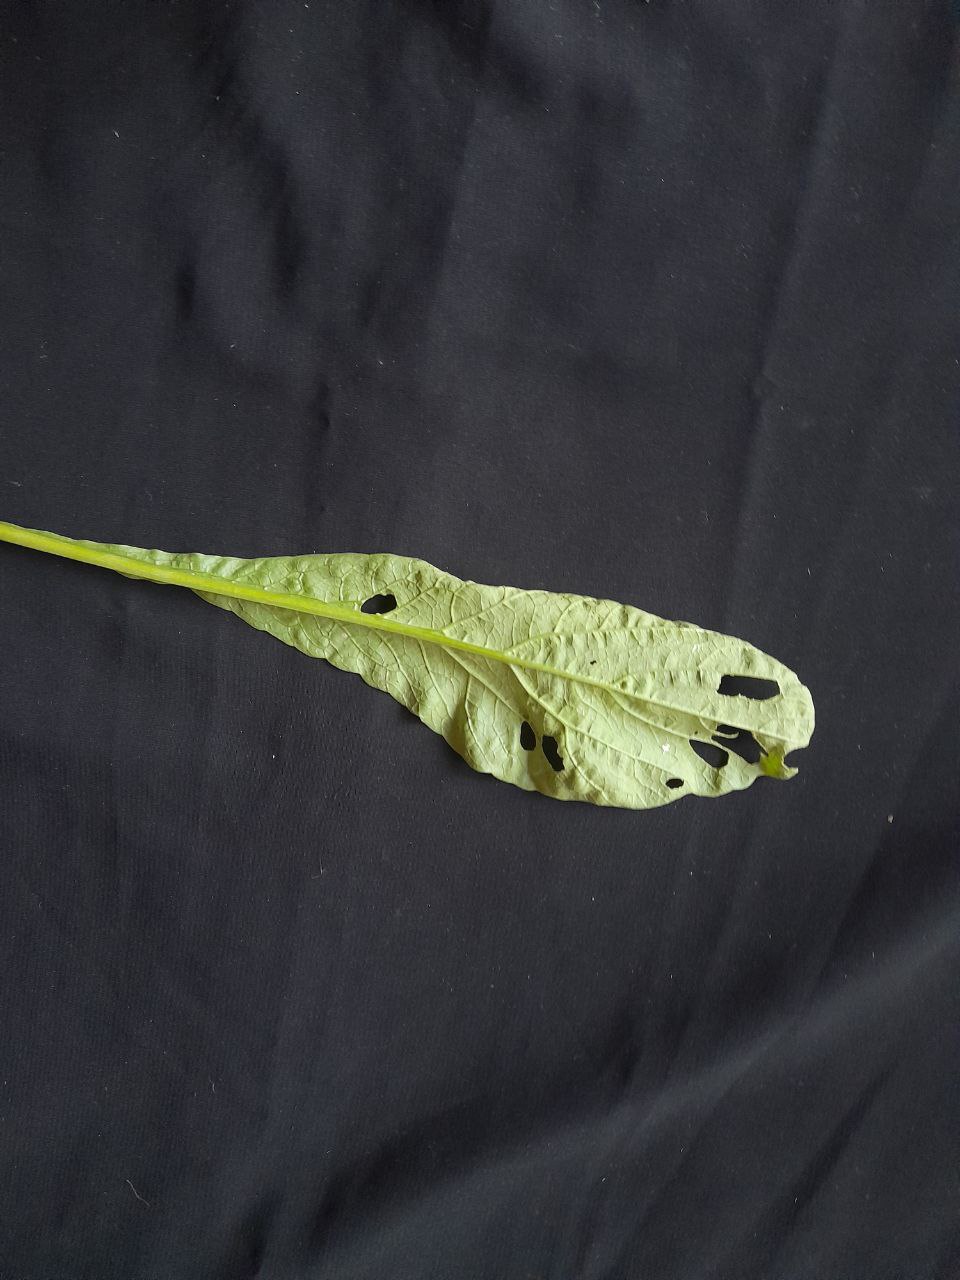
Label: flea beetle